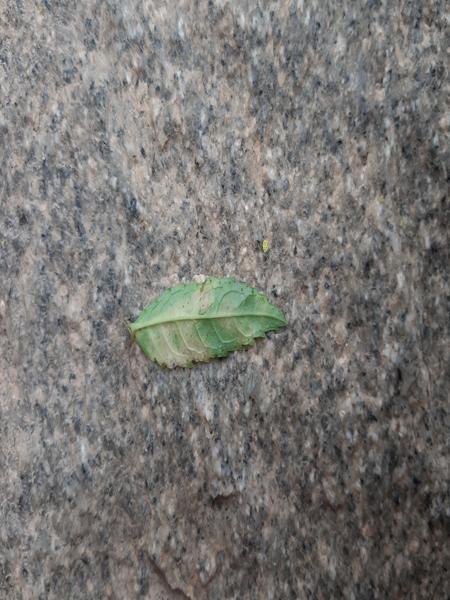
Plant: Marigold